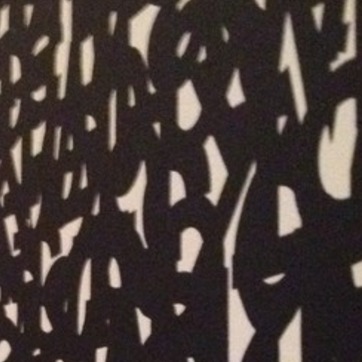
Material: wallpaper